Highland Railway

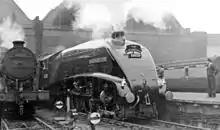
The "Elizabethan" non-stop London to Edinburgh train, here before its inaugural run in 1953

Britain declared war on Germany on 4 August 1914 and the government took control of the railways under the Regulation of the Forces Act 1871. Day-to-day operations were left in the control of local management, but movements necessary for the war were coordinated by a committee of general managers. The Navy established a base at Scapa Flow, in Orkney, and this was serviced from Scrabster Harbour, from the Highland station at Thurso. A repair base for shipping was built at Invergordon, including housing for 4000 workers. Defence works at Scapa Flow and Invergordon required large amounts of timber at the same time the demand from the south for pit-timber increased; by 1918 the Highland was transporting ten times the amount of timber it had shipped before the war. Coal, which before the war was carried by coastal steamers, now had to be shipped by rail. To cope with the irregular flow of officers and men to and from London a special train was arranged between London and Thurso. This ran between 1917 and 1919, leaving London Euston at 6 pm (3 pm in the winter) to arrive in Thurso hours later; the return journey left at 11:45 am and took hours. The train was composed of 14 carriages of corridor stock, policed by a travelling master-at-arms; officers were given sleeping accommodation. The train stopped for 30 minutes at Inverness so a meal could be provided by the station hotel; some days nearly 1,000 meals were provided.